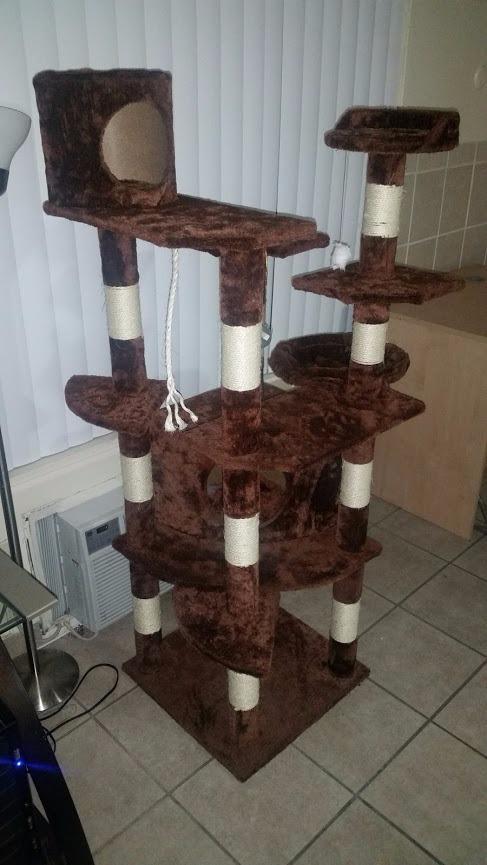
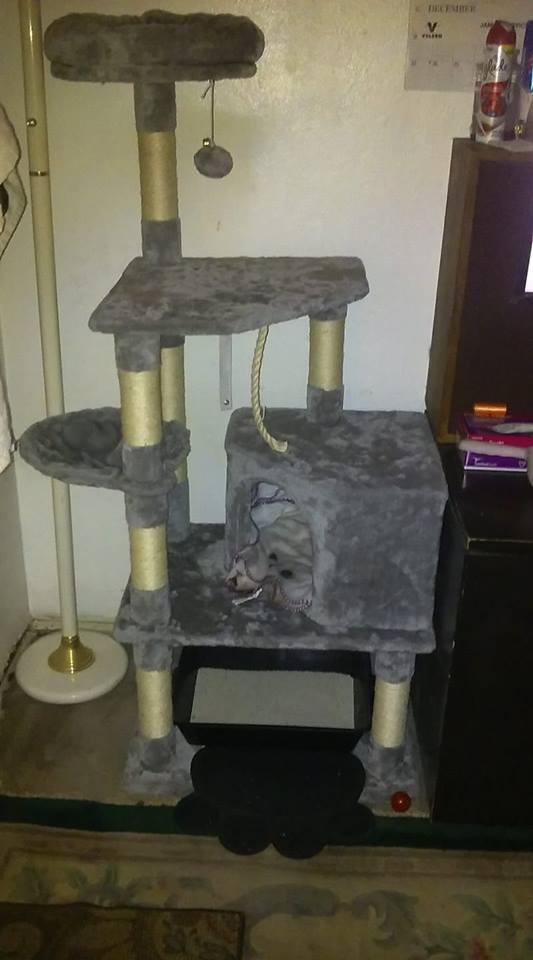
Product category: items_cat tree
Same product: no